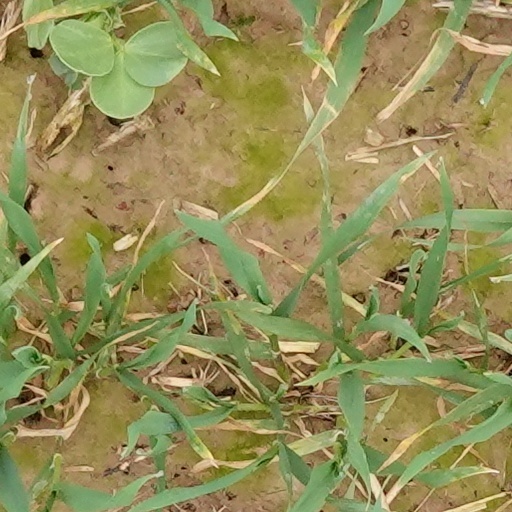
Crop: wheat